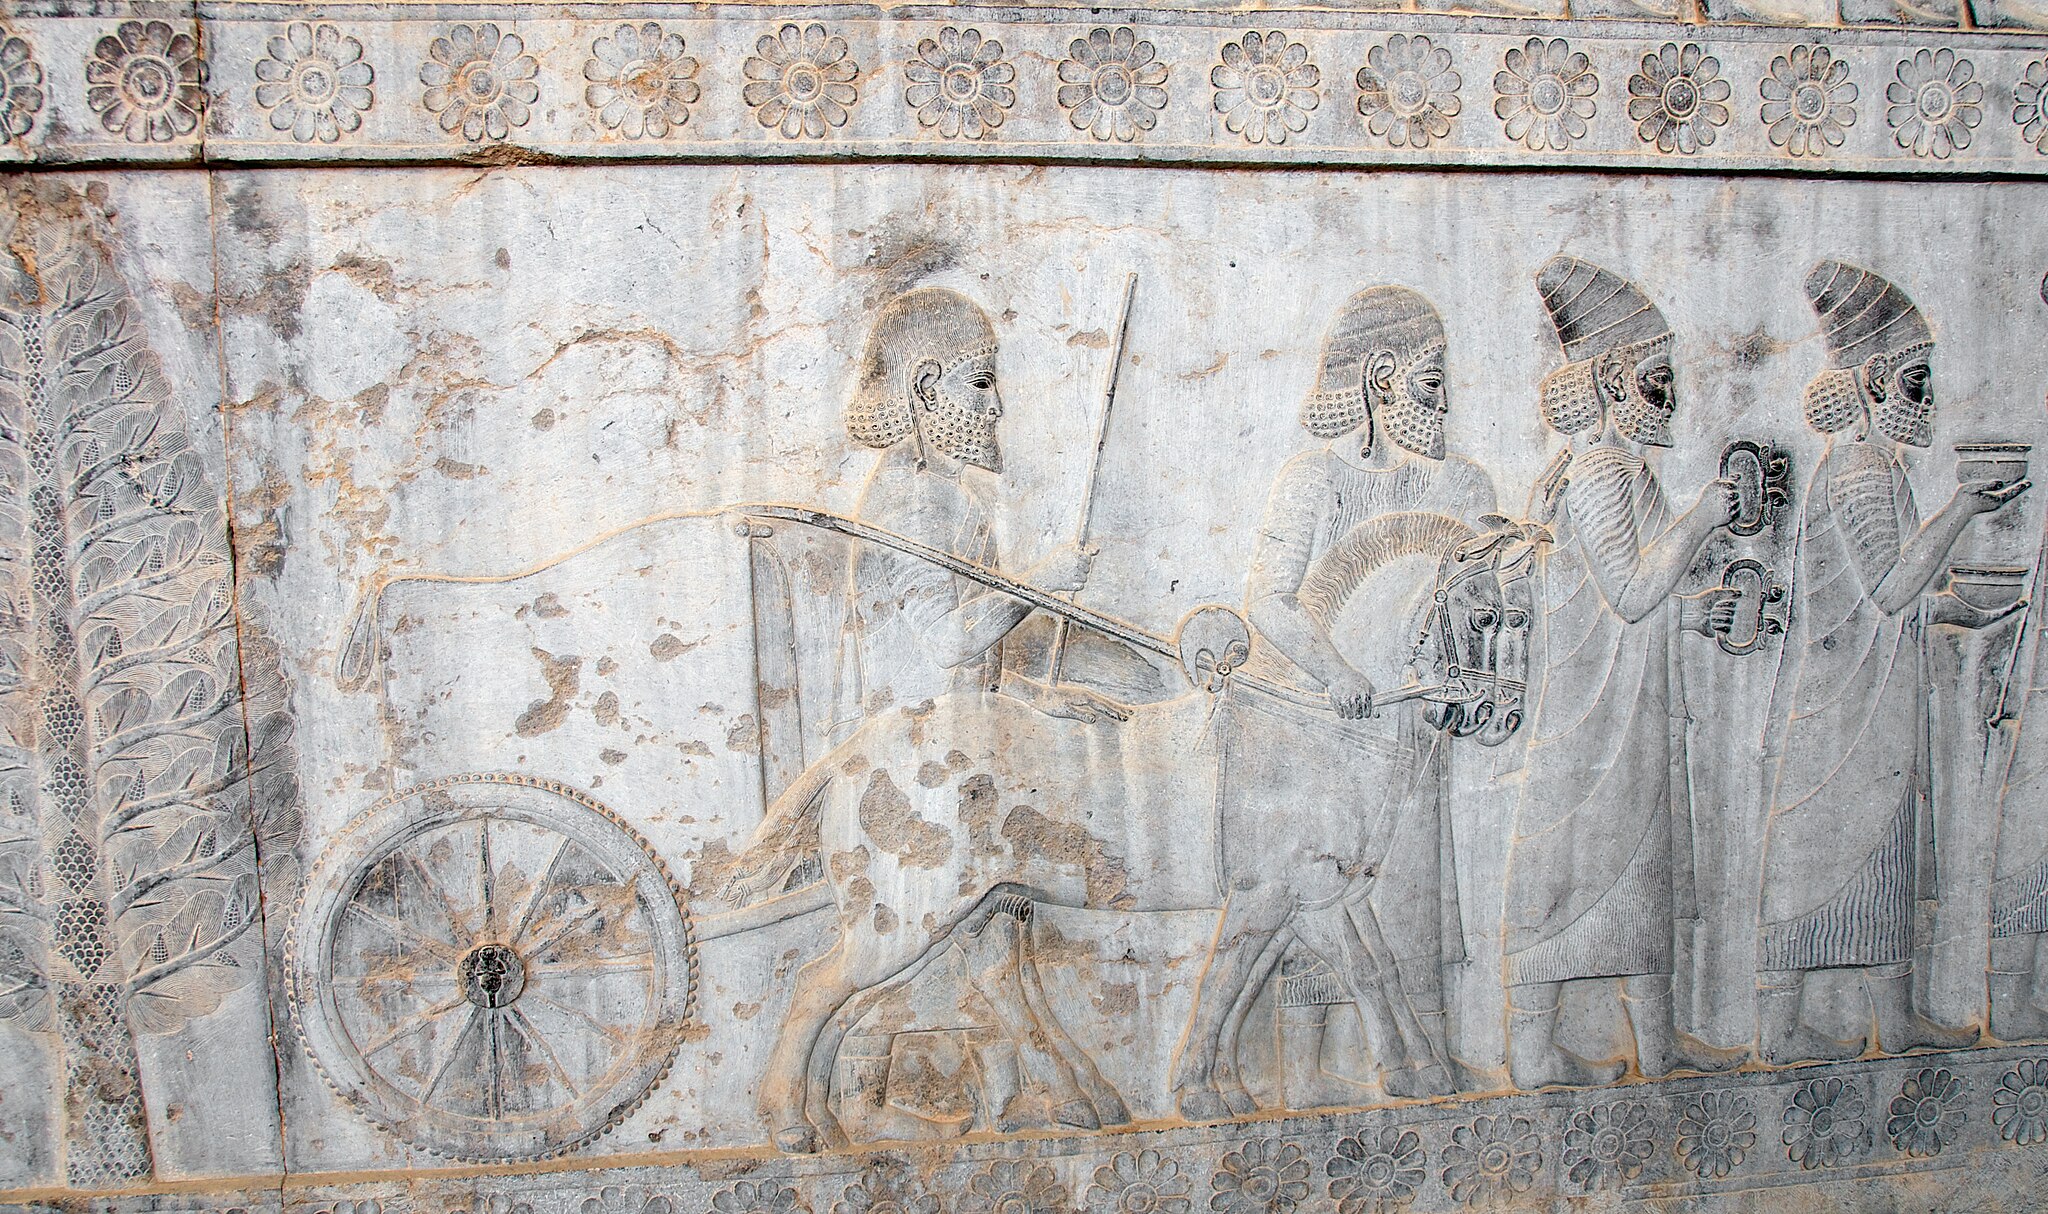
Title: Lydian Tribute Bearers on the Apadana Staircase 19 (Best Viewed Size "Large") (4688551995)
Description: According to the Lonely Planet guide to Iran, "Most impressive of all, however, and among the most impressive historical sights in all of Iran, are the bas-reliefs of the Apadana Staircase on the eastern wall [of the Apadana Palace]." "The panels at the southern end [of the Apadana Staircase] are the most interesting, showing 23 delegations bringing their tributes to the Achaemenid king." "This rich record of the nations of the time ranges from the Ethiopians in the bottom left center, through a climbing pantheon of, among other peoples, Arabs, Thracians, Indians, Parthians and Cappadocians, up to the Elamites and Medians at the top right." According to Donald N. Wilber's book Persepolis, The Archaeology of Parsa, Seat of the Persian Kings , this panel "shows the Sparda (Lydians), who offer vases, cups and bracelets, and a chariot drawn by two diminutive horses. The axle pin of the chariot is a figure of the Egyptian god Bes. Their cloaks with a corner tassel resemble those depicted in Ionian sculpture." Persepolis, Iran
Date: 2010-04-19 11:07
Categories: Taken with Nikon D300, Flickr images reviewed by File Upload Bot (Magnus Manske), 2010 in Persepolis, Lydian delegation, Apadana